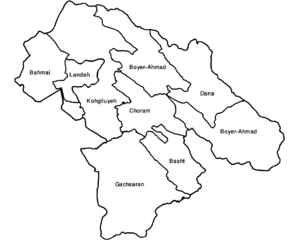
Le Kohguilouyeh-et-Bouyer-Ahmad est une des 31 provinces d'Iran. Elle est située dans le sud-ouest du pays. Sa capitale est Yassoudj.